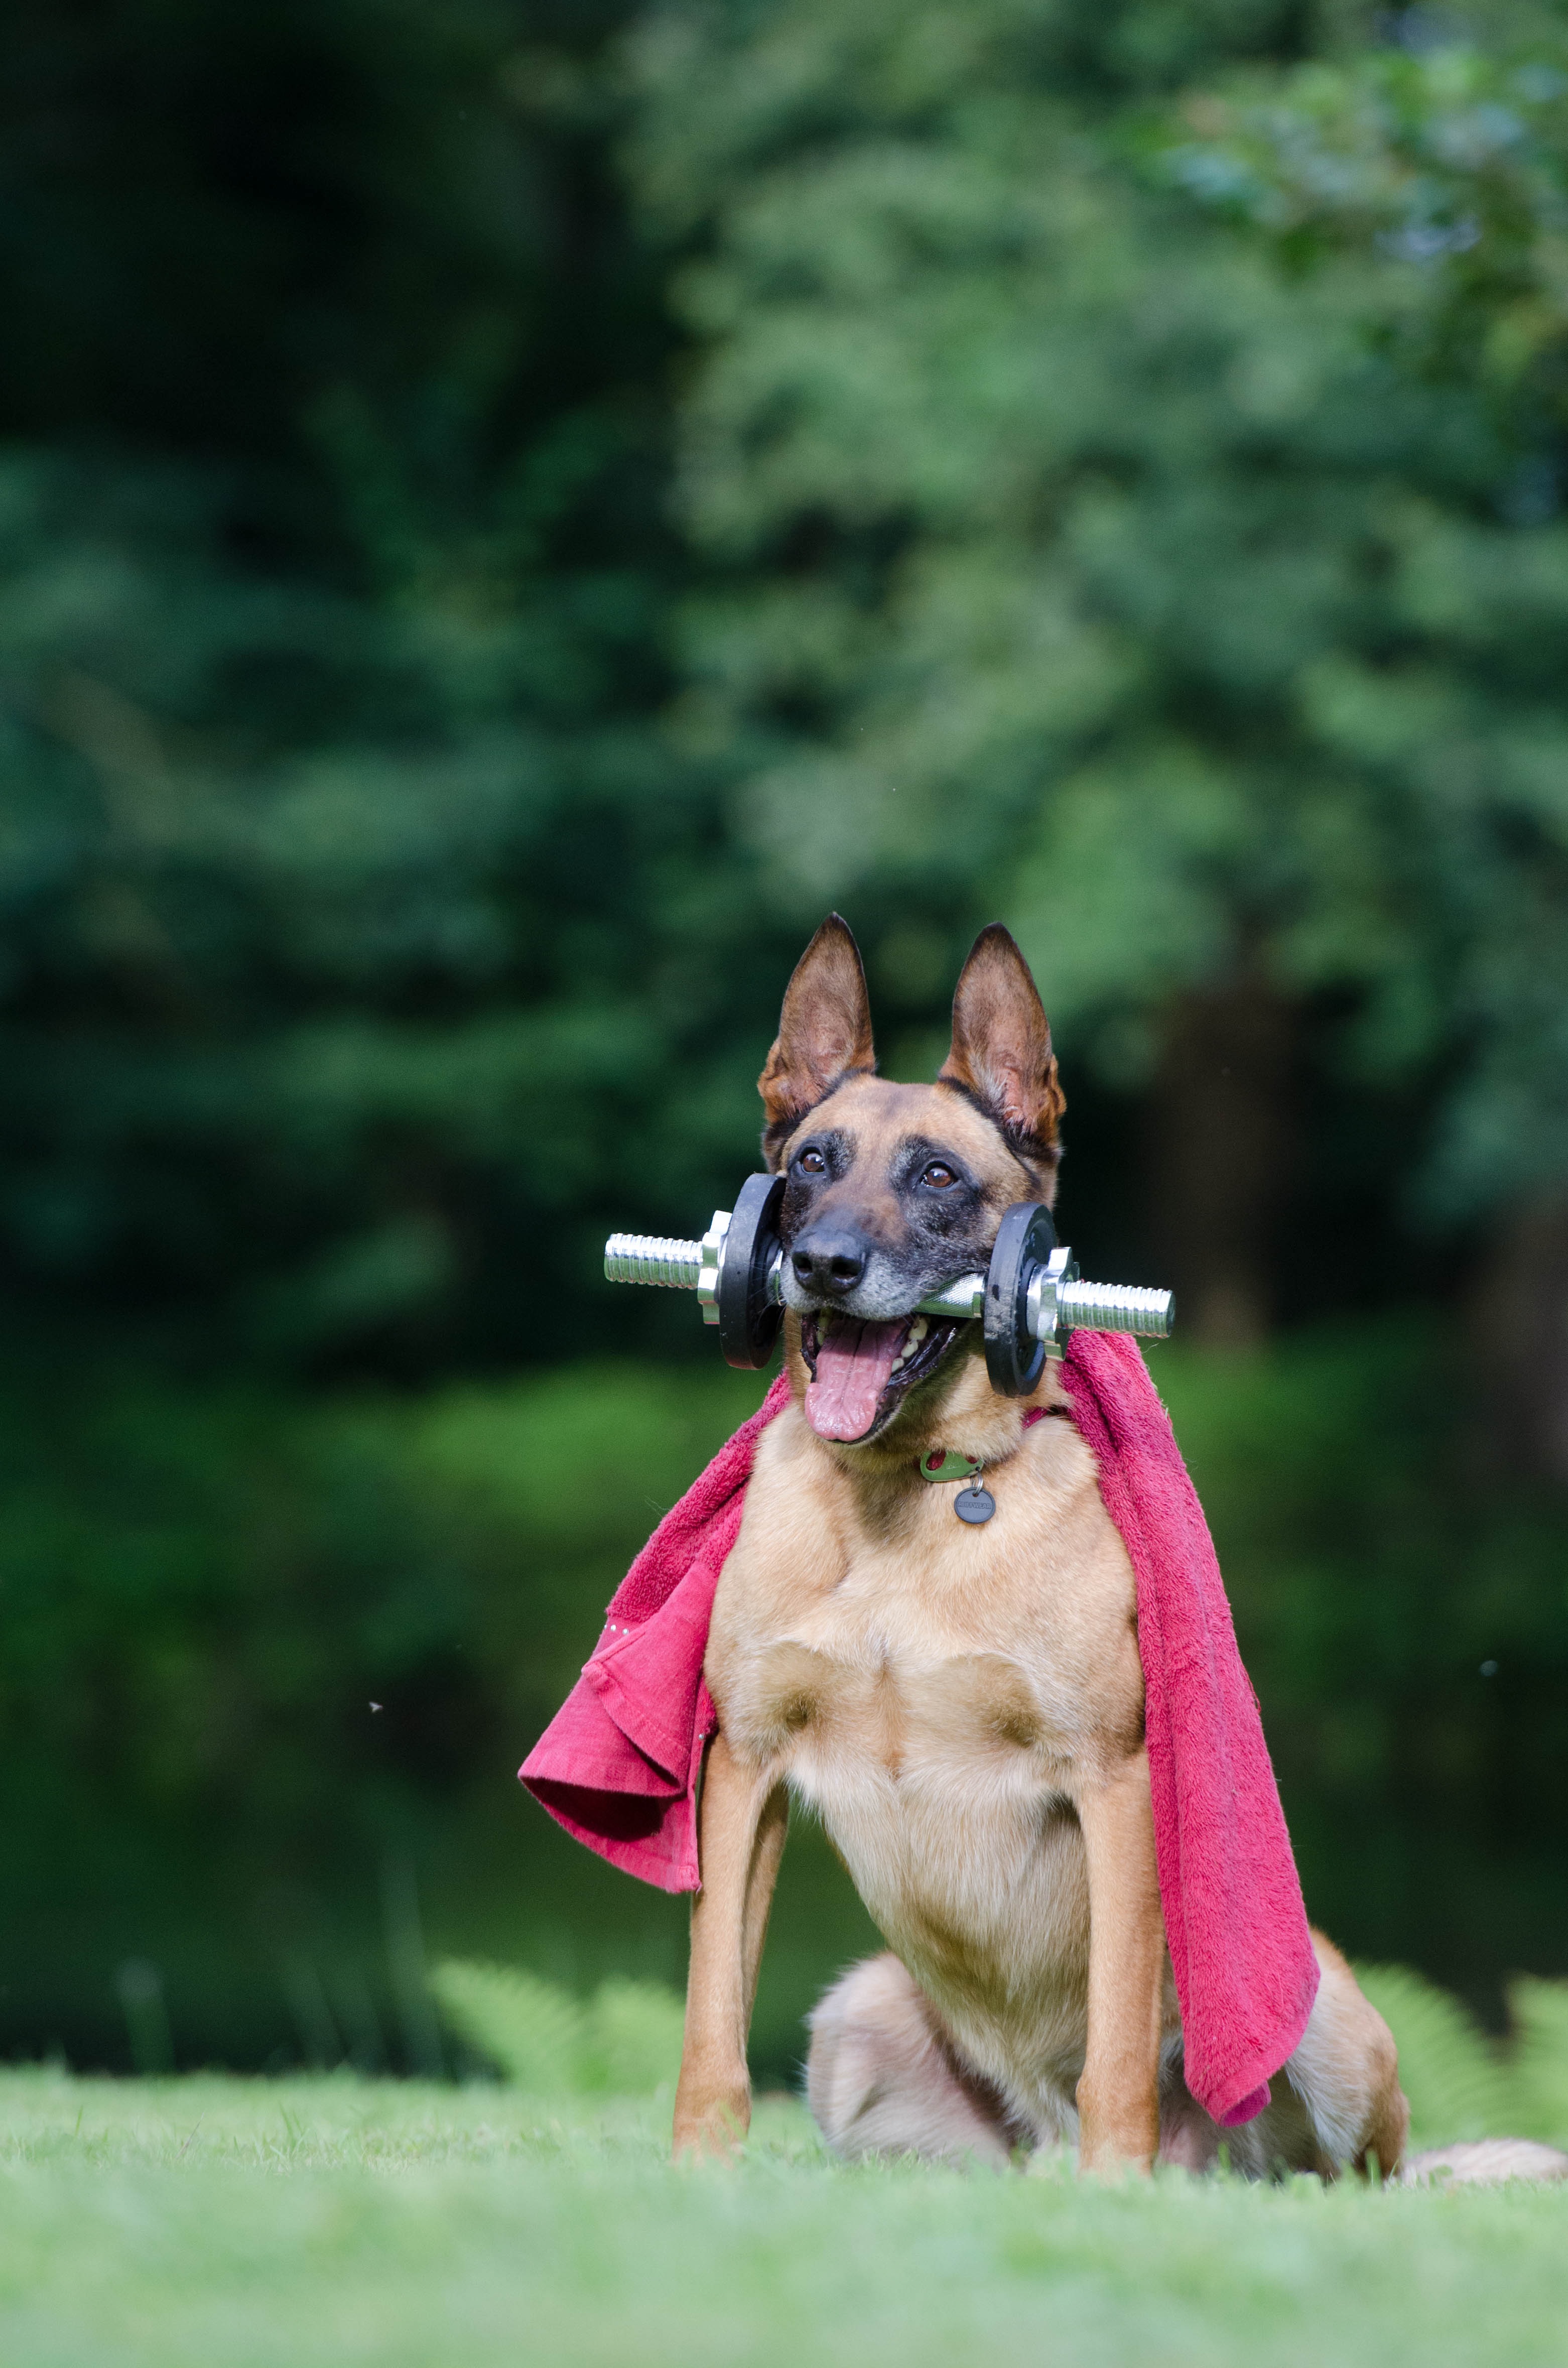
grass, puppy, dog, mammal, fitness, vertebrate, trick, belgian shepherd dog, malinois, dog like mammal, dog trick, dog show trick, dog tricks